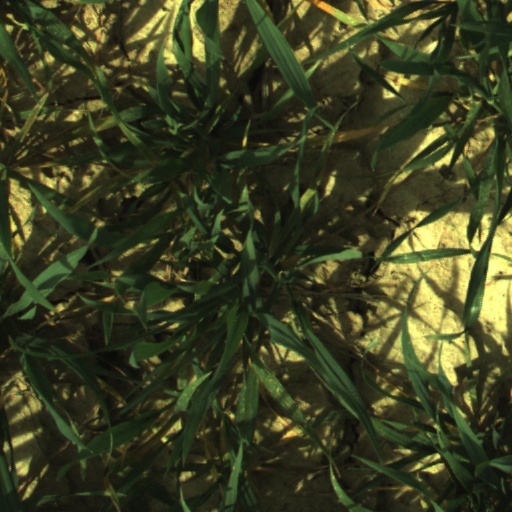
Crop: wheat